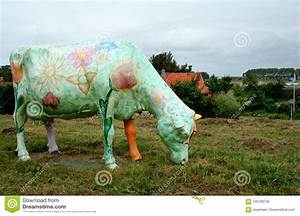
Label: cow